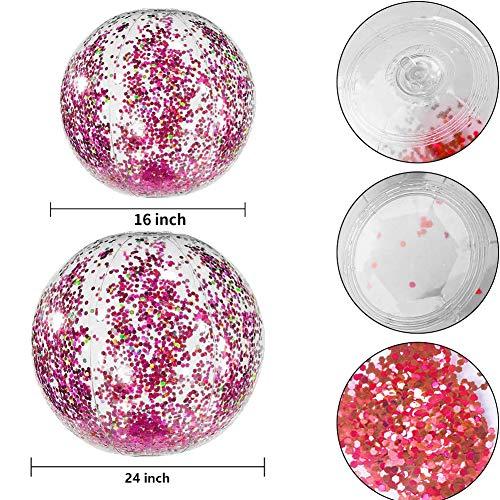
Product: Upgraded Glitter Beach Ball with Confetti Glitters,2 Pack Inflatable Beach Ball Confetti (16 inch&24 inches) Beach Balls Bulk, Outdoor Beach Pool Toys for Adults Kids(Gold)
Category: Toys & Games | Sports & Outdoor Play | Pools & Water Toys | Beach Balls
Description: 2 pcs Beach ball: 16 inches/ 24 inches are inflated size glitter Beach ball and an inflator, large size beach ball, The large size beach ball is elastic and sparkling, making it more suitable for many people to play outdoors.
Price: $10.99
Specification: ASIN:B07YLS4VKY|ShippingWeight:7ounces(Viewshippingratesandpolicies)|DateFirstAvailable:October1,2019